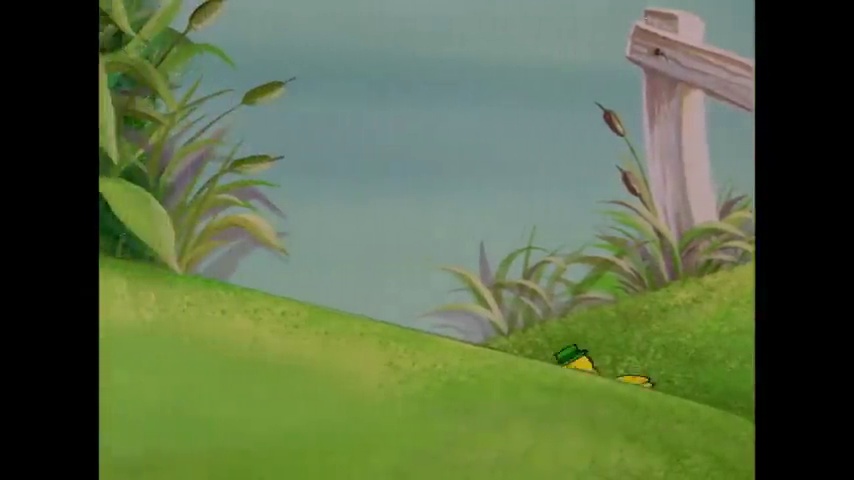
Portrait style: Cartoon Portrait